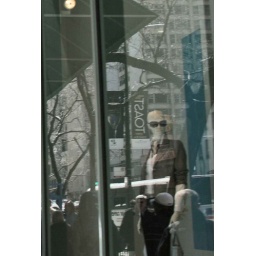
She loved standing in windows